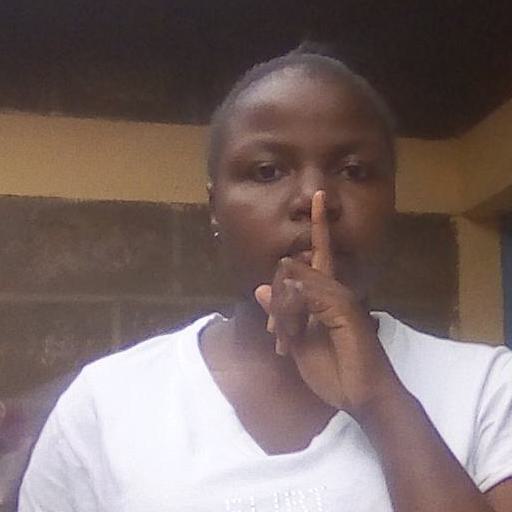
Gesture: mute